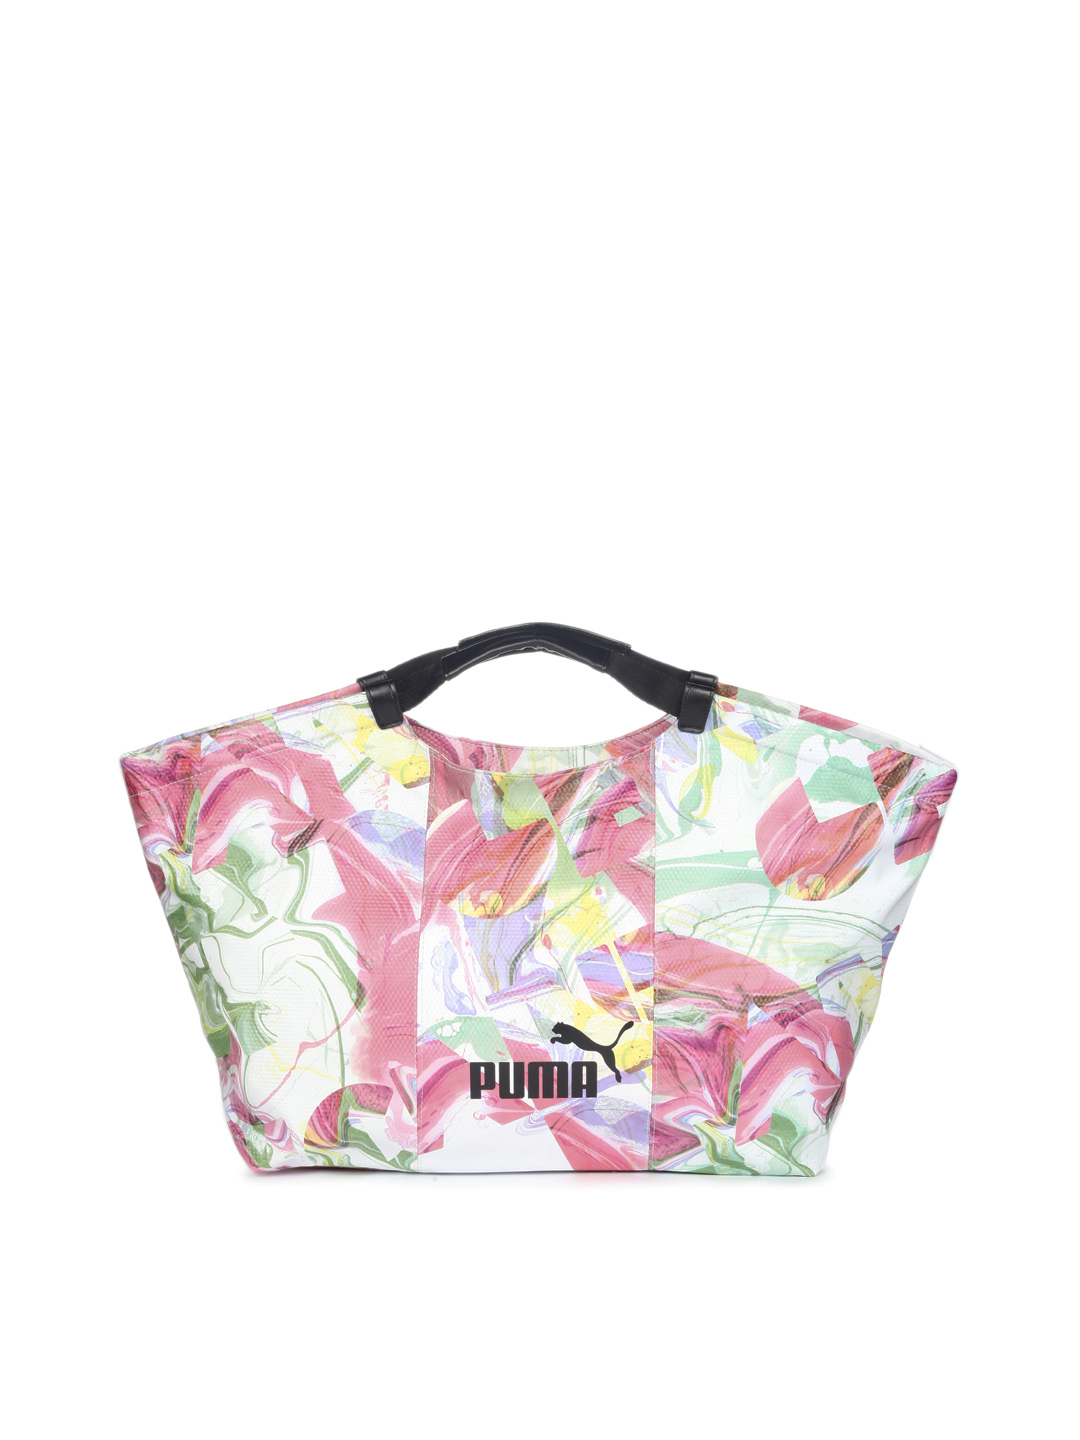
Puma Women Dizzy Shopper Multi Colour Handbag
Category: Accessories / Bags / Handbags
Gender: Women
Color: Multi
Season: Summer 2012
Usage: Casual